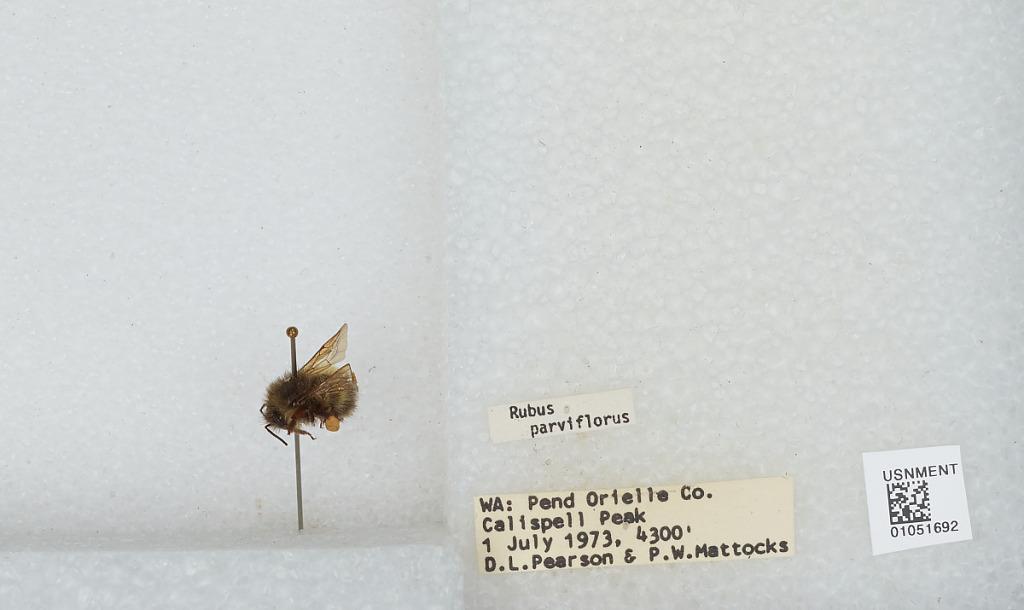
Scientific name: Bombus sp.
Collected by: D. Pearson & P. Mattocks
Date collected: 1973-7-1
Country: United States
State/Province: Washington
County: Pend Oreille
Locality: Calispell Peak
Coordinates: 48.4367, -117.503